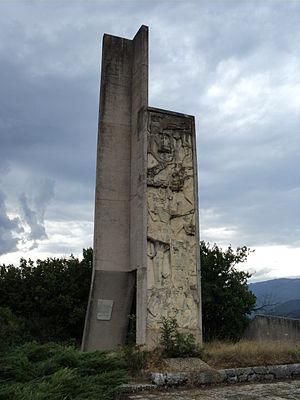
Cet article recense les monuments à la Seconde Guerre mondiale en Macédoine du Nord.